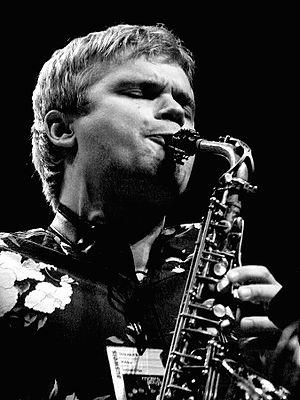
Mikko Innanen, né en 1978 à Lapinjärvi, est un saxophoniste de jazz et de musique improvisée finlandais.